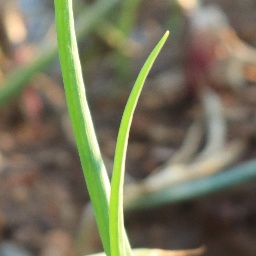
Label: healthy